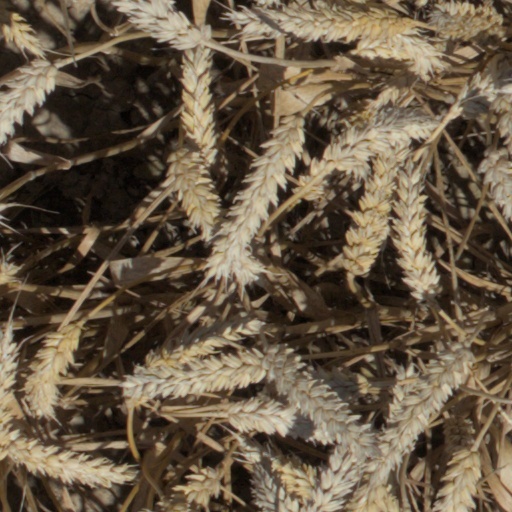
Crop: wheat